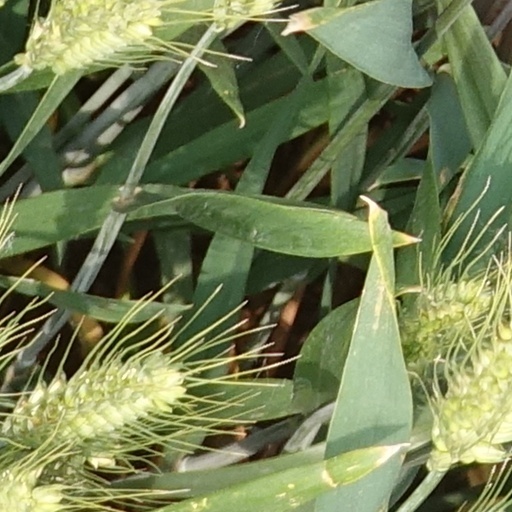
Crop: wheat